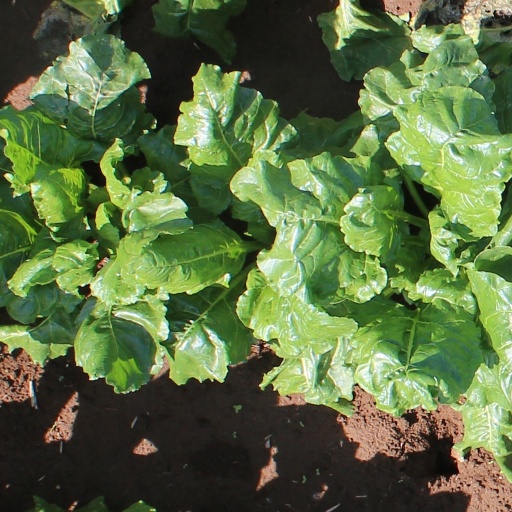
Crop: sugar beet